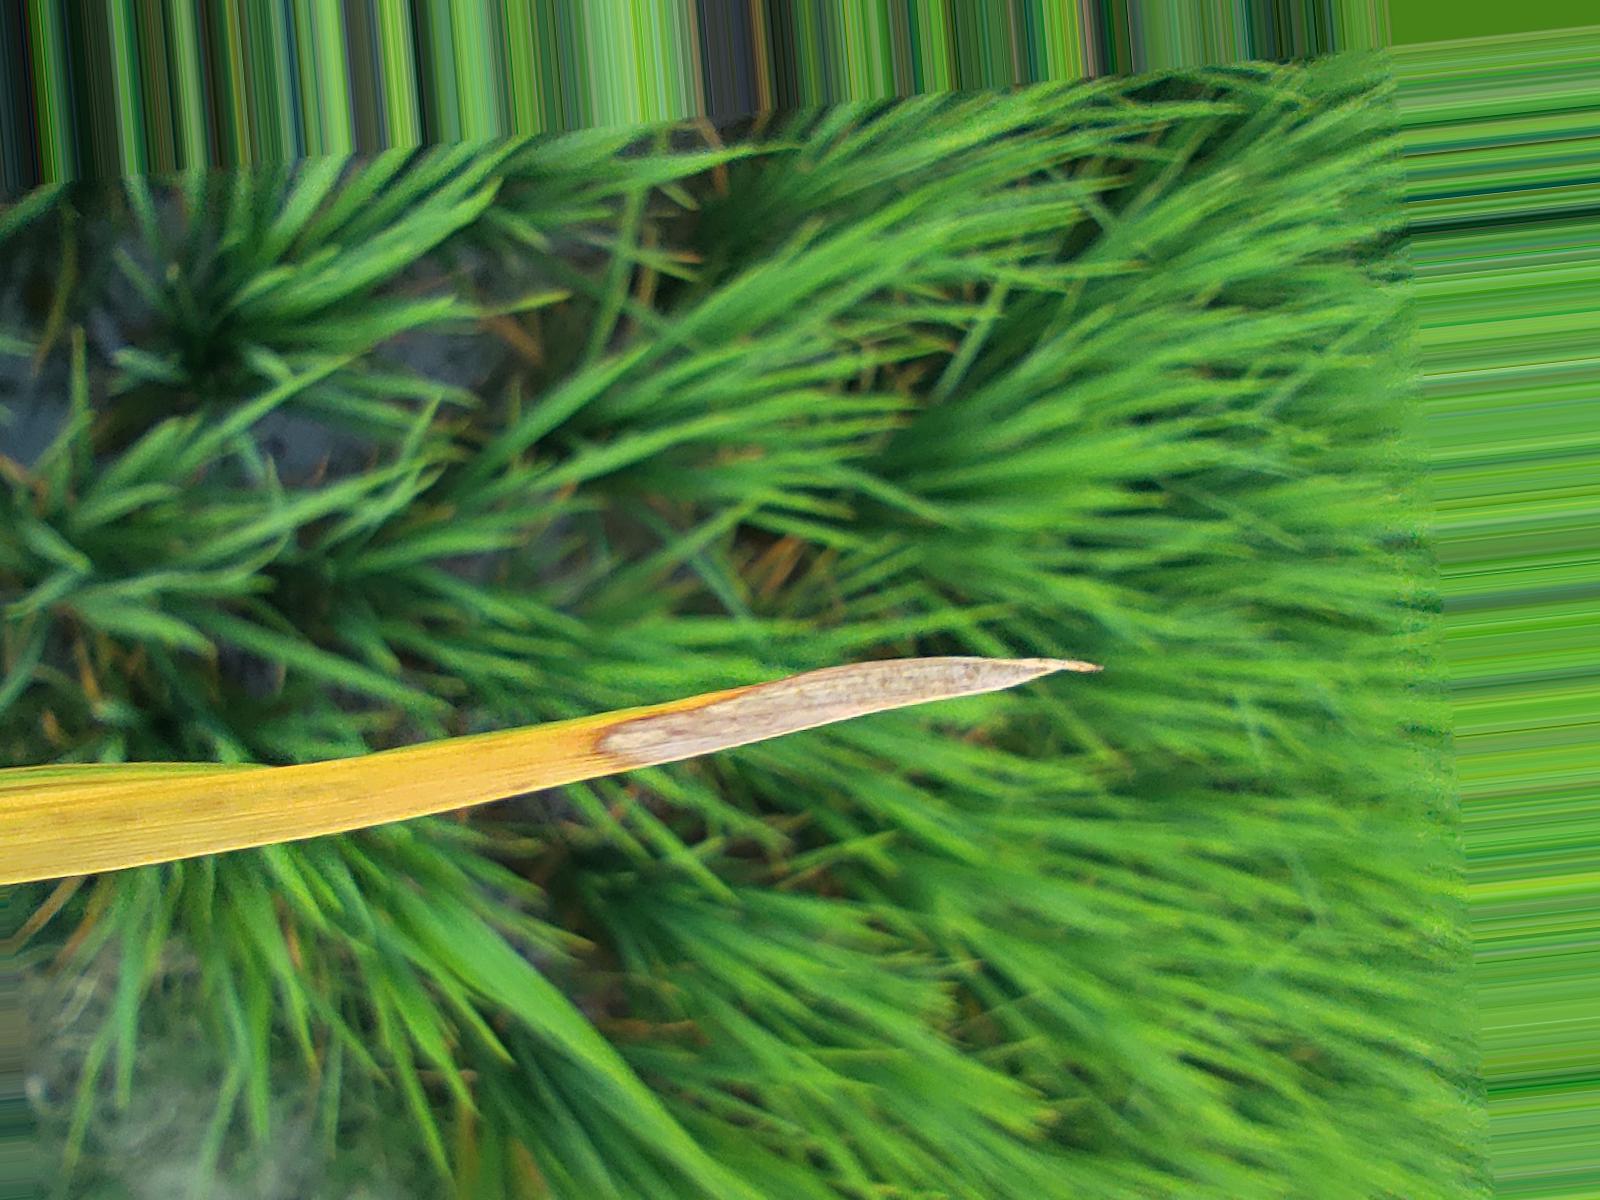
Nhãn: Bệnh Cháy lá ( Leaf scald )